Ienissei Ramic

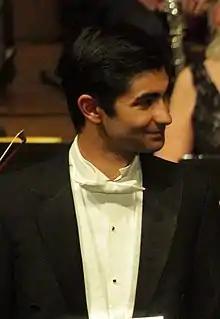
Ienissei Ramic after a performance at the Salle Gaveau, 2018

Ienissei Ramic was born in Moscow and lived in Serbia until the age of ten. He grew up in a family of